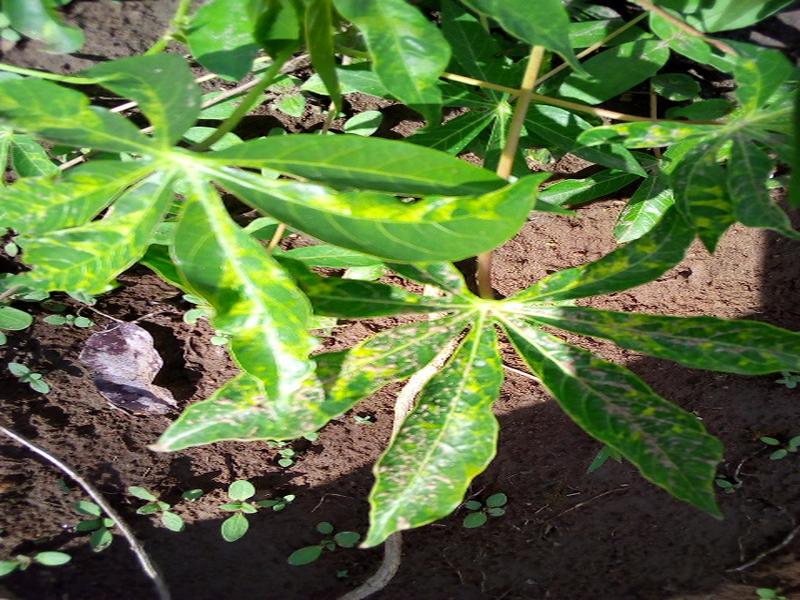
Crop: cassava
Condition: mosaic_disease